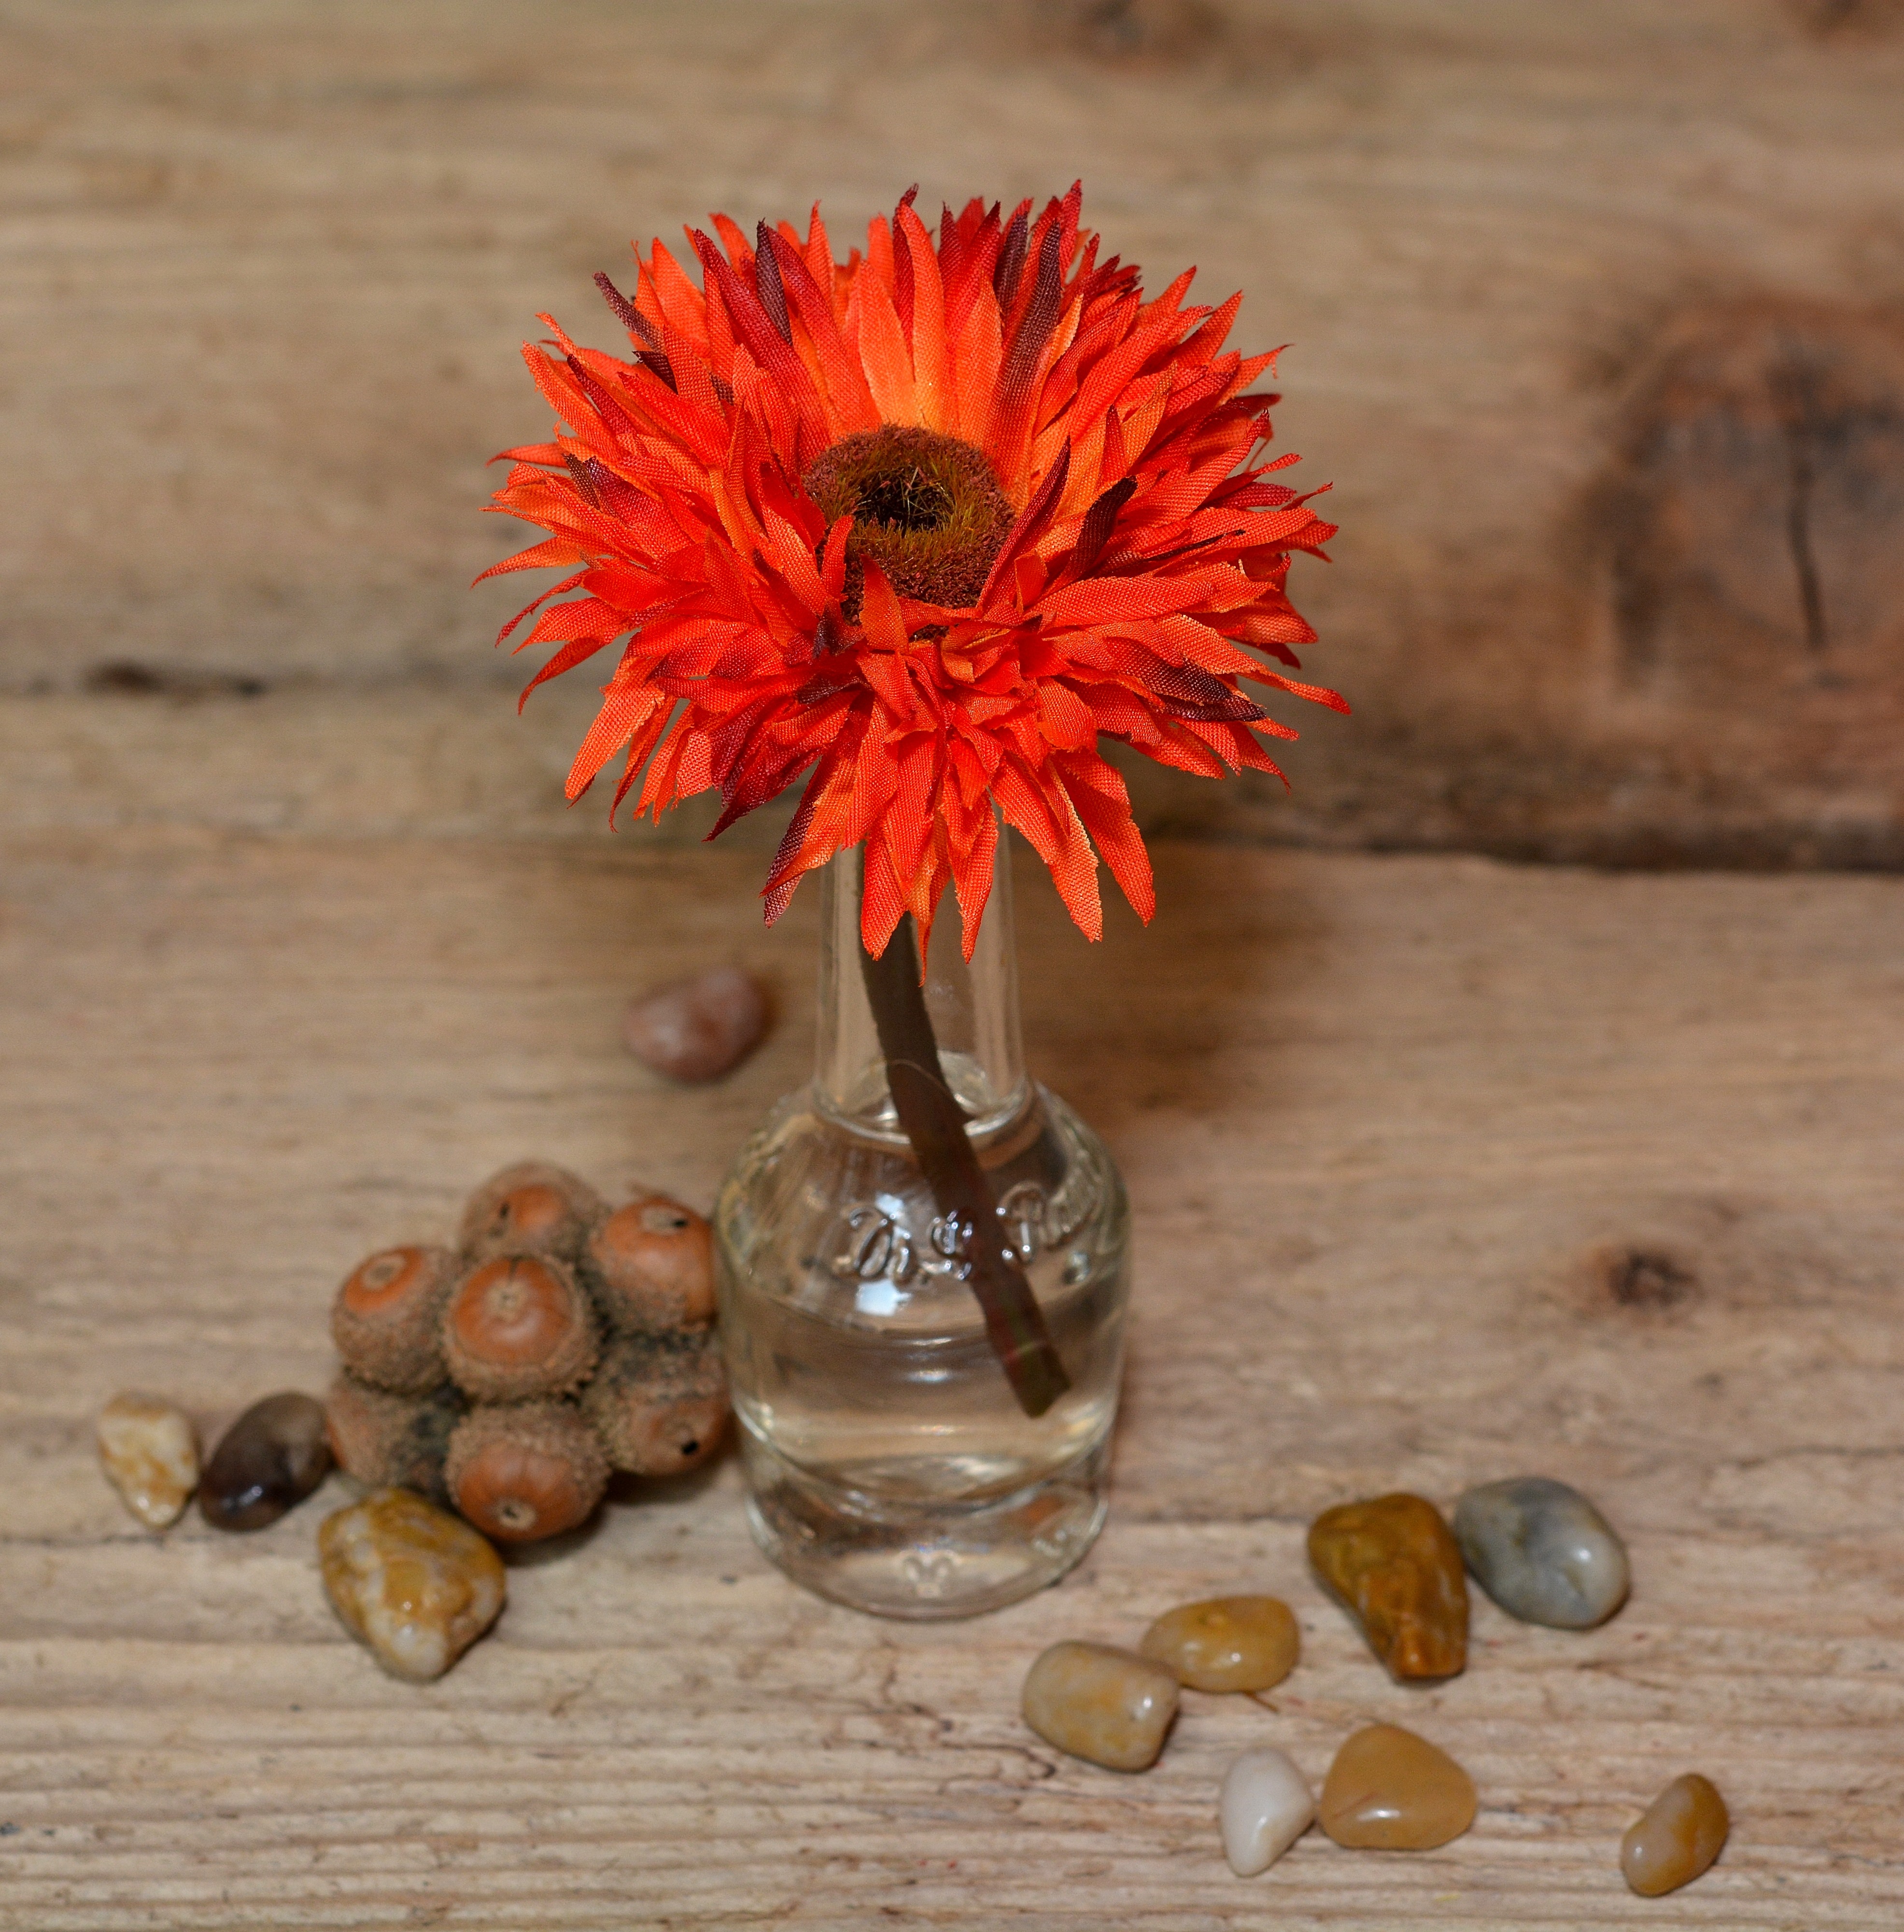
plant, wood, flower, petal, vase, decoration, red, produce, still life, deco, stones, plastic flower, flowering plant, daisy family, decorative glass, decorative stones, dekoblume, land plant